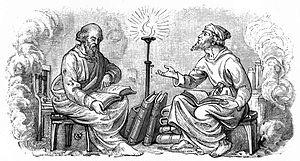
La rhétorique est à la fois la science et l'art de l'action du discours sur les esprits. Le mot provient du latin rhetorica, emprunté au grec ancien ῥητορικὴ τέχνη, qui se traduit par « technique, art oratoire ». Plus précisément, selon Ruth Amossy : « telle qu’elle a été élaborée par la culture de la Grèce antique, la rhétorique peut être considérée comme une théorie de la parole efficace liée à une pratique oratoire ».